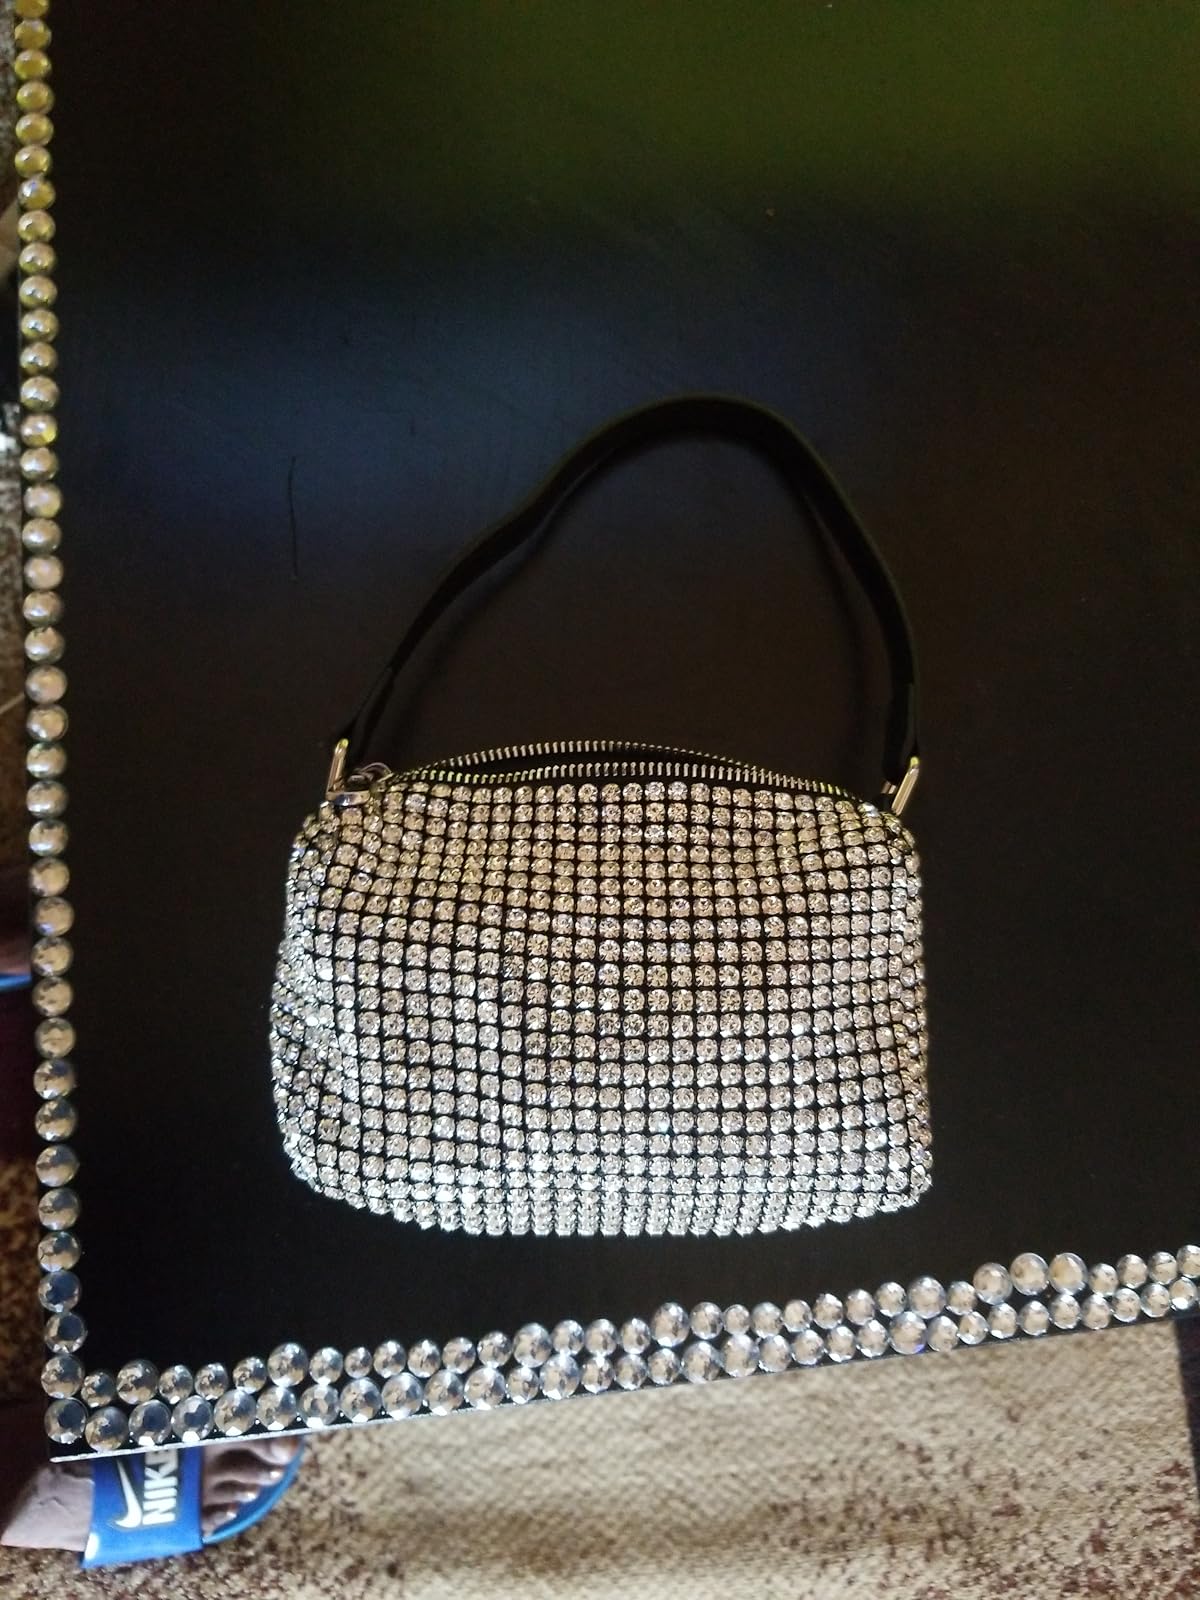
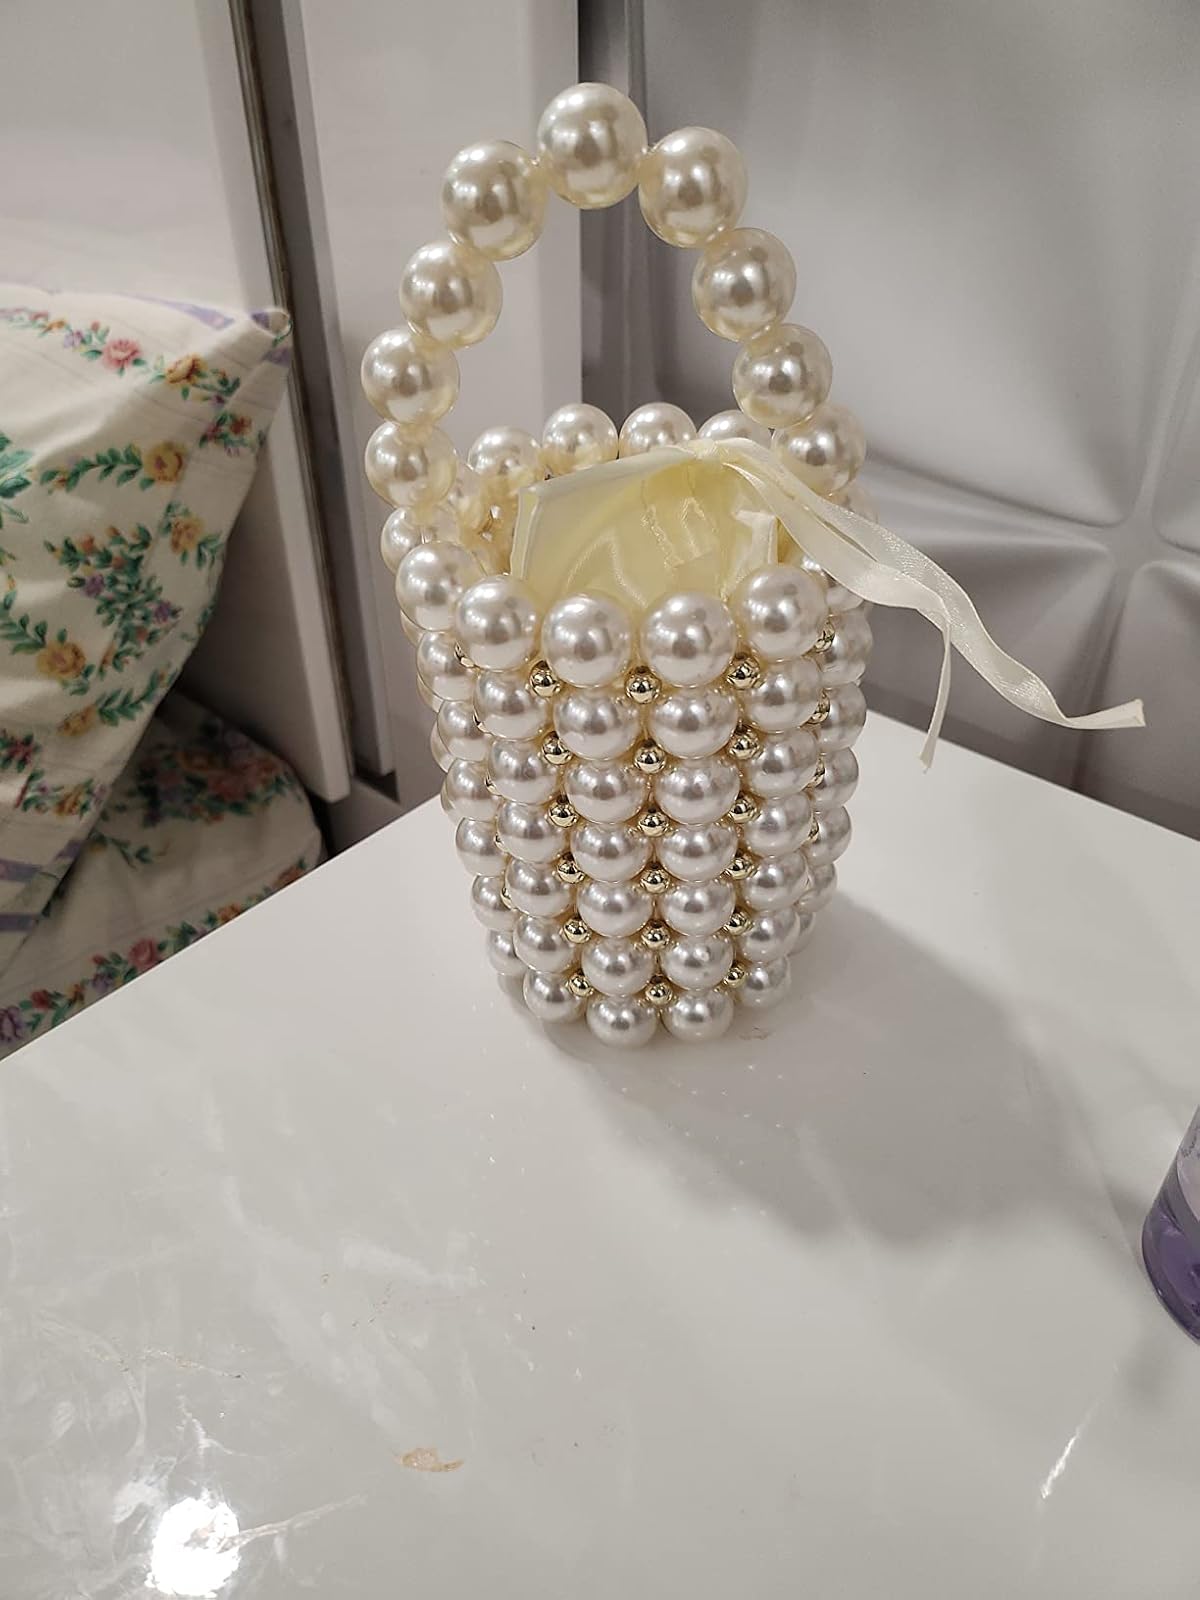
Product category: accessories_handbag
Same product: no